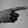
ASL letter: G